Describe the emotion expressed in this image:  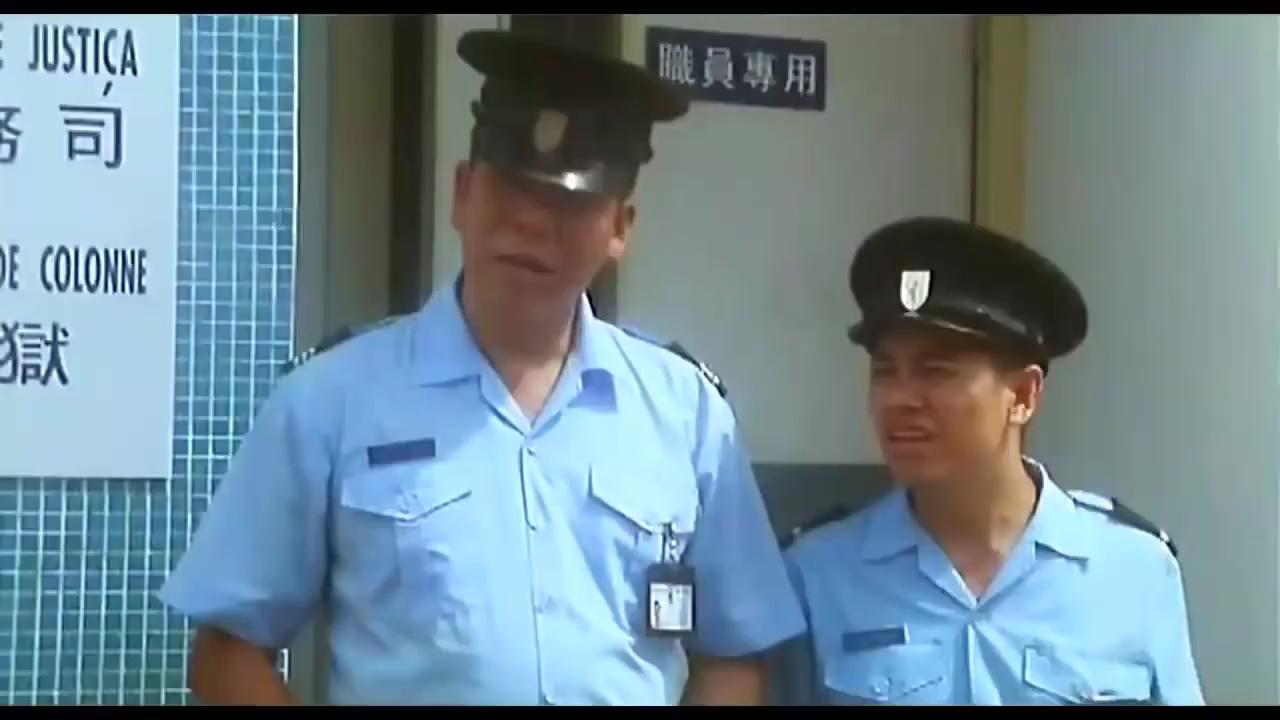
This person displays Pain, valence and arousal with low intensity.